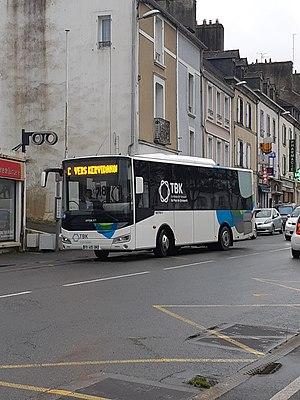
Un bus de ville Otokar Vectio C, officiant sur la Ligne C (vers Kervidanou) du réseau TBK, le 28 février 2020.
Le réseau de bus TBK, acronyme de Tro Bro Kemperle couvre le territoire de la ville de Quimperlé et des quinze autres communes de la communauté d'agglomération Quimperlé Communauté, établissement public de coopération intercommunale assurant la gestion et le financement de ce réseau dans le cadre d'une compétence obligatoire — dans le cas d'une communauté d'agglomération mais ne l'est pas pour une communauté de communes — ainsi que des dessertes vers quatre communes du Morbihan. À sa création et dans les mois qui suivirent, le réseau a intégré les quelques services scolaires, estivaux et sur réservation préexistants pour les intégrer à une offre unique.